Sky position (RA, Dec in degrees): 126.052, -2.082
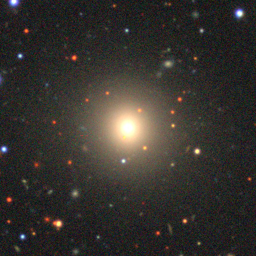
Galaxy morphology: Round Smooth Galaxies